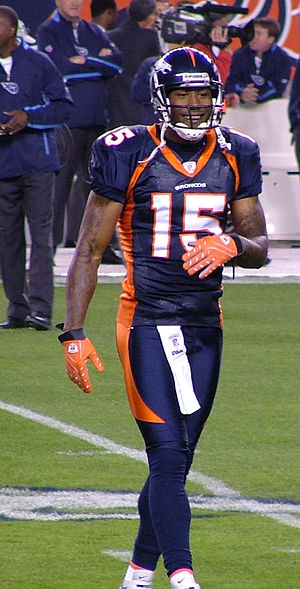
Brandon Marshall
Brandon Marshall
Brandon Marshall er en amerikansk footballspiller, der spiller i NFL som wide receiver for Seattle Seahawks. Han har spillet i NFL siden 2006, og har tidligere repræsenteret Miami Dolphins, Denver Broncos og Chicago Bears